French Bulldog

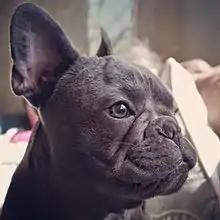
Closeup of the French Bulldog's brachycephalic face

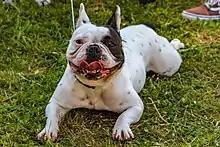
French Bulldog at rest, panting

A study in the UK comparing French Bulldogs to the general canine population found that of 43 common conditions, the French Bulldog had significantly higher prevalence for almost half (20/43) and a significantly lower prevalence for a quarter (11/43). Stenotic nares had an occurrence rate of 42 times the general population, brachycephalic obstructive airway syndrome was 30 times more prevalent, aural discharge was 14 times more prevalent, skin fold dermatitis was 11 times more prevalent, and dystocia was 9 times more prevalent.